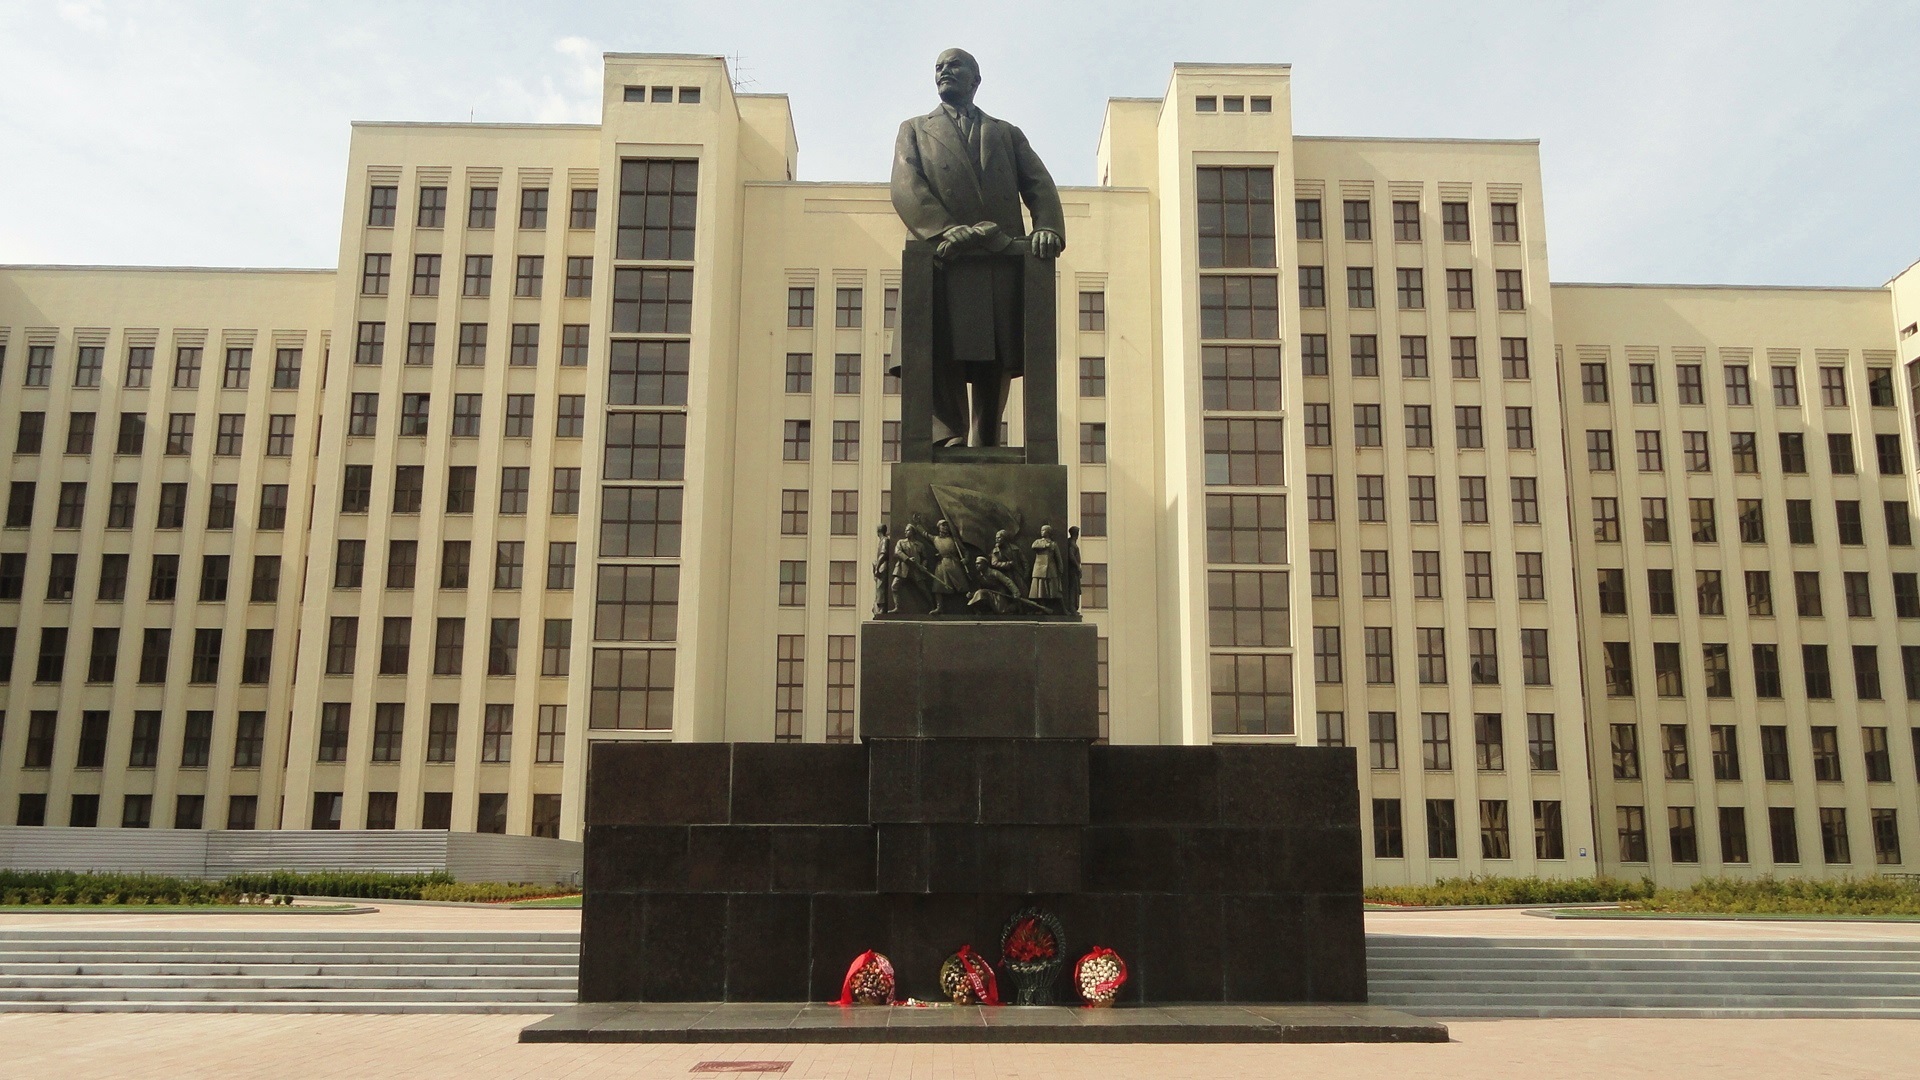
architecture, city, skyscraper, monument, downtown, plaza, landmark, facade, nostalgia, tower block, memorial, culture, history, lenin, belarus, minsk, socialist realism, indoctrination